London School of Business and Finance

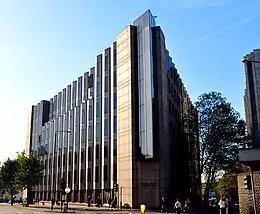
LSBF's Sceptre Court campus in Tower Hill, London

The London School of Business and Finance was founded in 2003 by the British entrepreneur, Aaron Etingen (also known as Arkady Etingen). He was born in Russia, raised in Israel, and moved to the UK at age 18 to study business and finance. According to 2010 interviews with Etingen in "City A.M." and the "New York Times", LSBF began in an attic on Hyde Park Corner with "two rooms and four students" taking accounting courses. The school gradually expanded its portfolio of programmes over the years. By 2010, it had established two further UK branches in Birmingham and Manchester and was offering MBAs and MScs in finance and marketing and a Masters in international business (all awarded and validated by external institutions), as well as executive and professional training with a strong emphasis on finance.